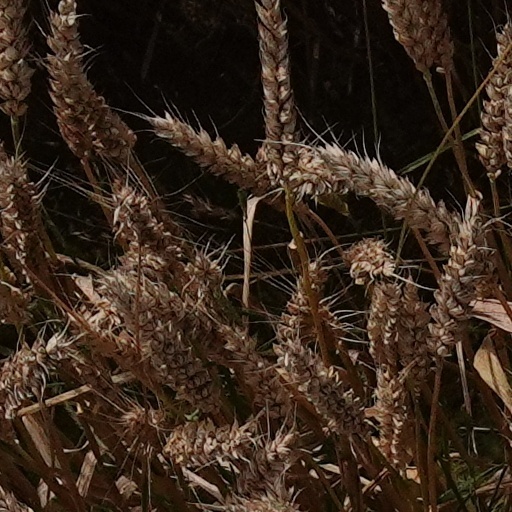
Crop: wheat